World Association of Belarusians

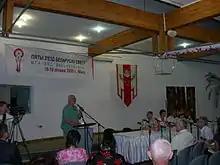
5th World Congress of Belarusians in Minsk, 2009

The World Association of Belarusians, referred to as "Baćkaŭščyna", is an international organisation uniting people of Belarusian descent globally. Currently 135 organisations of the Belarusian diaspora from 28 countries are members of Baćkaŭščyna.